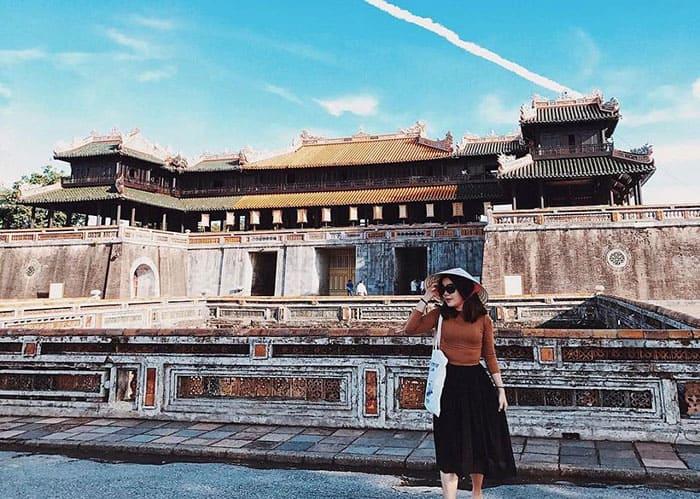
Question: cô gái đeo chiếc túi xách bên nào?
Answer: cô gái đeo chiếc túi xách bên tay phải